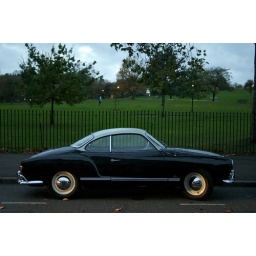
black and white cars go right in the day